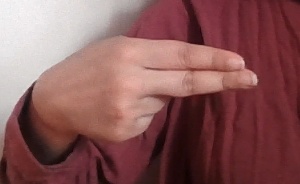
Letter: ain